Neill Malcolm

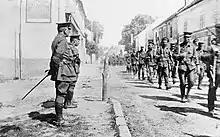
Major-General Charles Monro, with Colonel Neill Malcolm, inspecting troops of the 2nd Division on the march on the Western Front at some point in 1914.

Educated at St Peter's School, York, Eton College and the Royal Military College, Sandhurst, Malcolm was commissioned into the Argyll and Sutherland Highlanders as a second lieutenant on 20 February 1889.